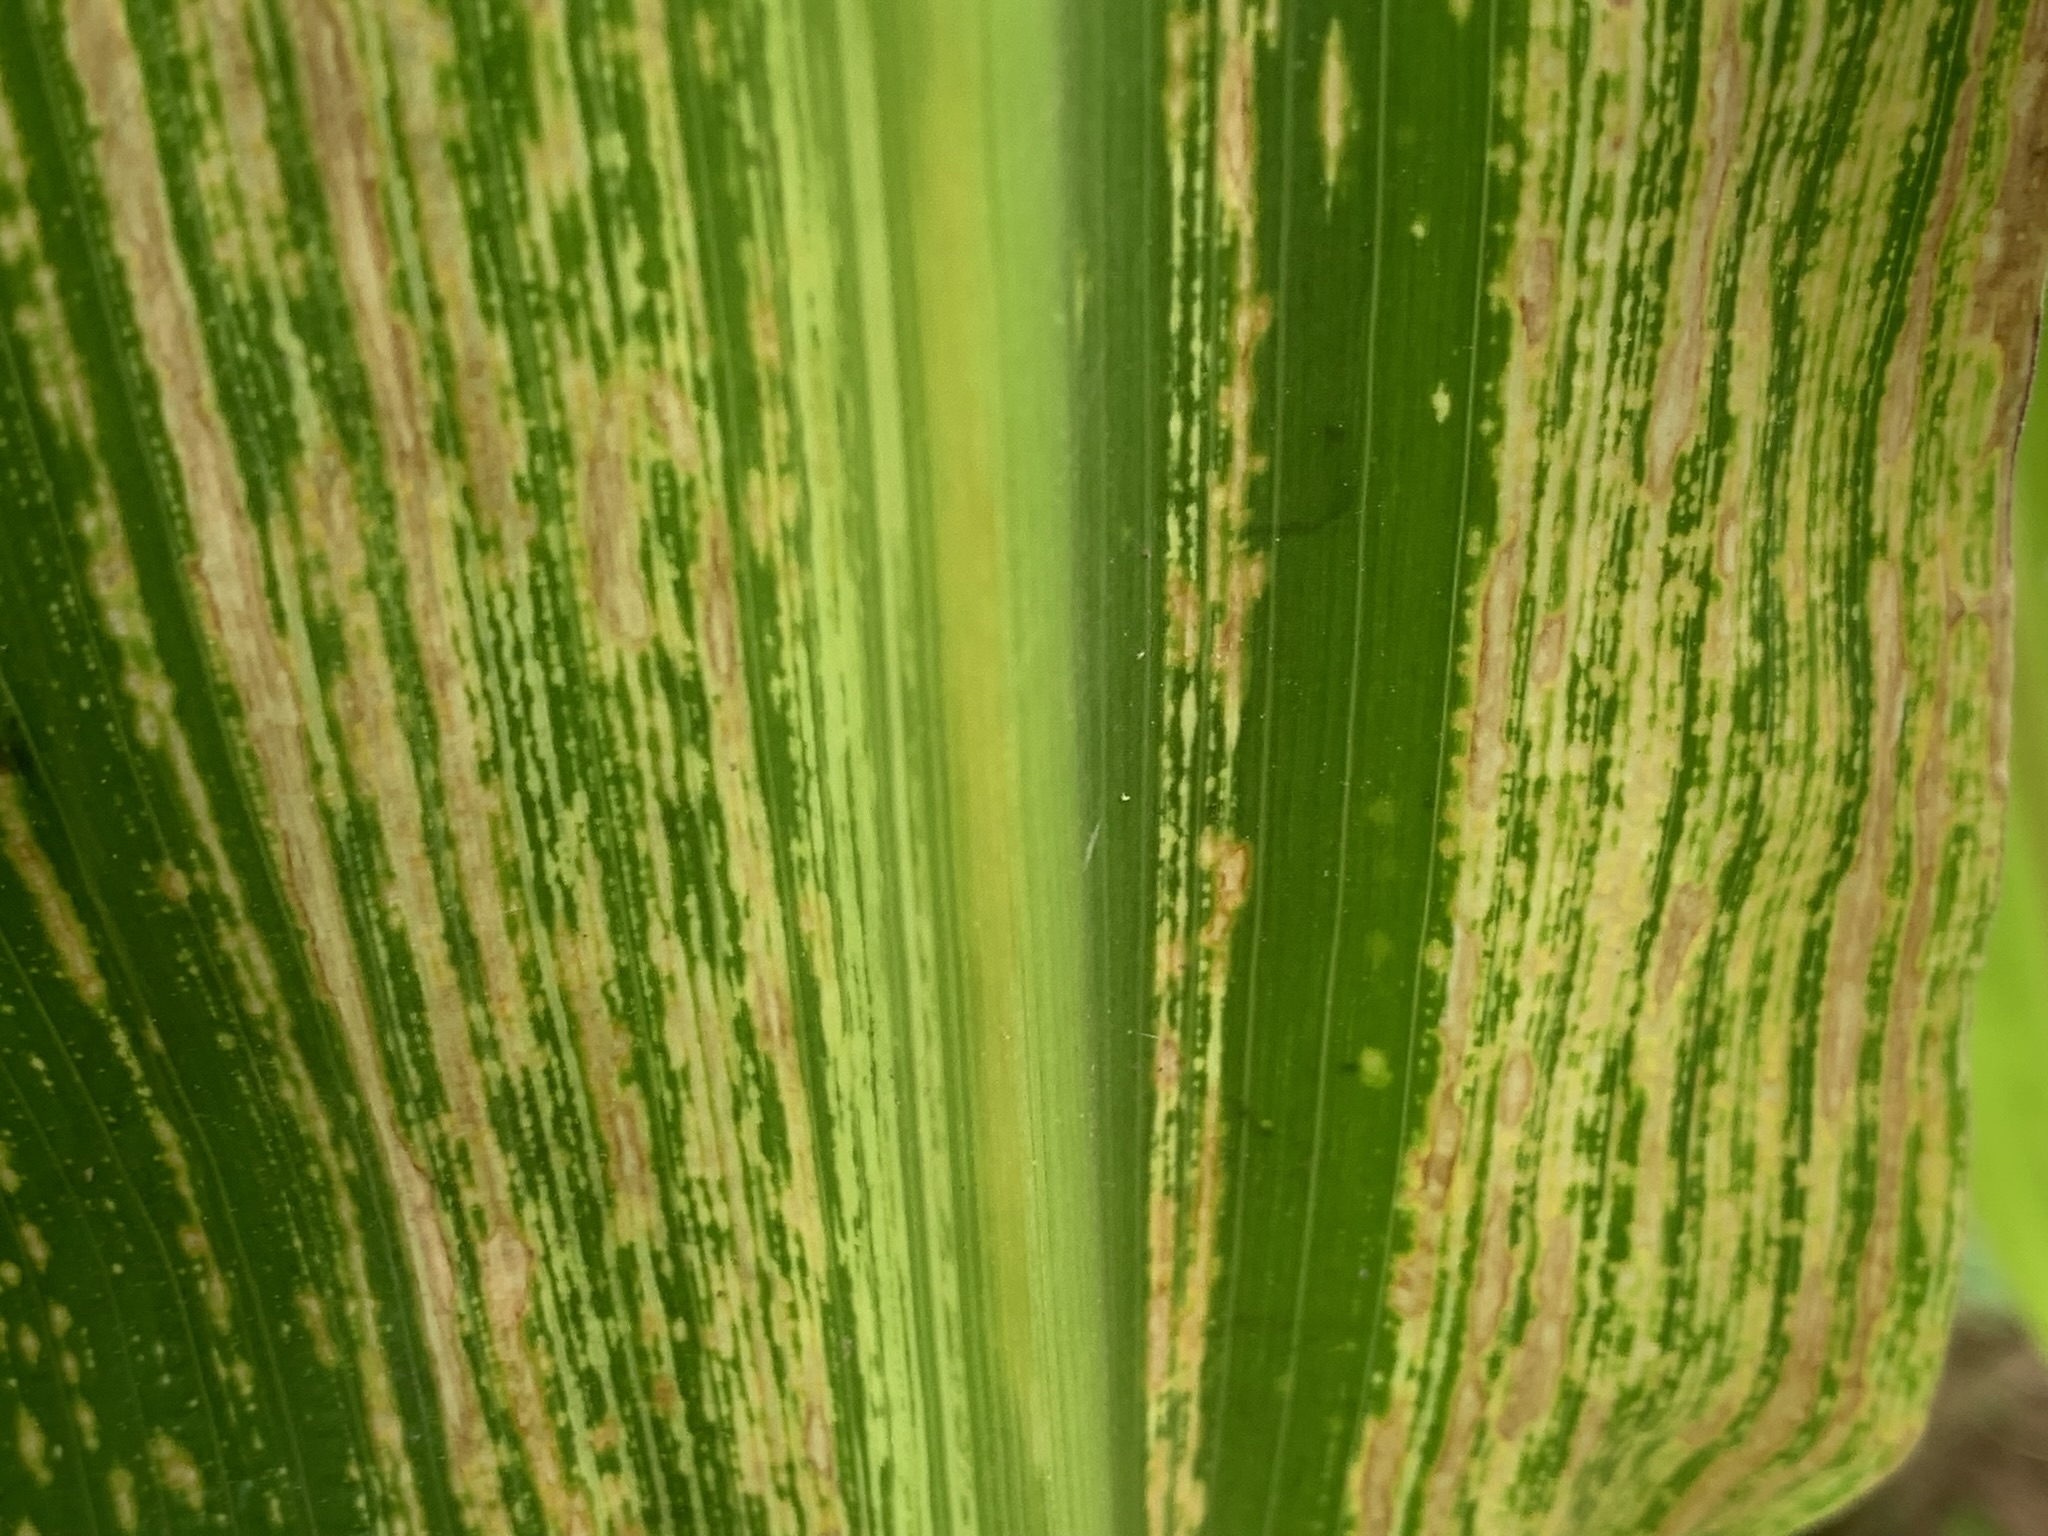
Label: MSV